Applecross, Western Australia

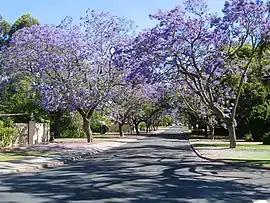
Jacarandas in bloom

Applecross is a riverside suburb of Perth, Western Australia, bounded by Canning Highway and the Swan River. It is located within the City of Melville.